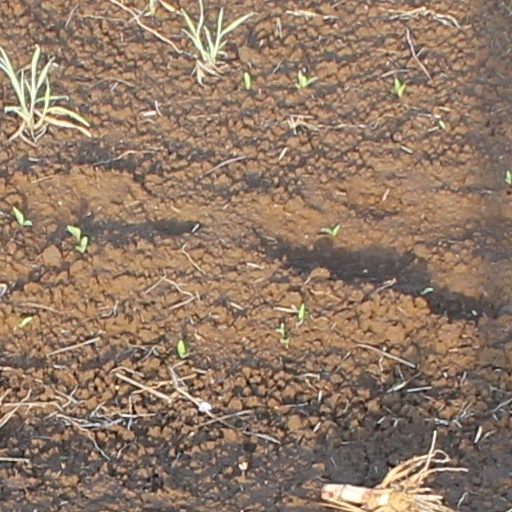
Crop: wheat